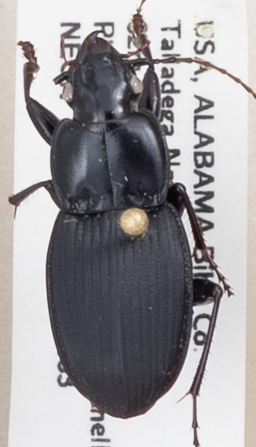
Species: Cyclotrachelus convivus
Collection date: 2019-04-03
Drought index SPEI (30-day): -0.61
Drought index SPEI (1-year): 1.22
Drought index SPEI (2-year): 1.69